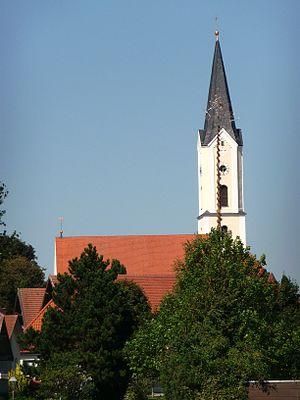
Pleiskirchen est une commune de Bavière, située dans l'arrondissement d'Altötting, dans le district de Haute-Bavière.